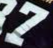
Number: 7